United Nations Security Council Resolution 1553

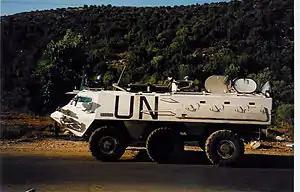
UNIFIL APC

United Nations Security Council resolution 1553, adopted unanimously on 29 July 2004, after recalling previous resolutions on Israel and Lebanon, including resolutions 425 (1978), 426 (1978) and 1525 (2004), the council extended the mandate of the United Nations Interim Force in Lebanon (UNIFIL) for a further six months until 31 January 2005.